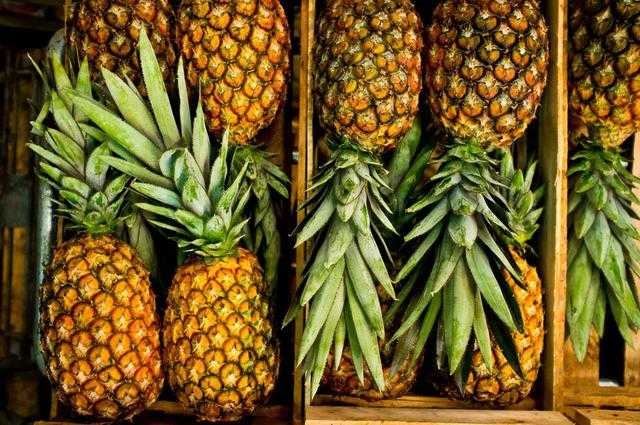
Label: Pineapple